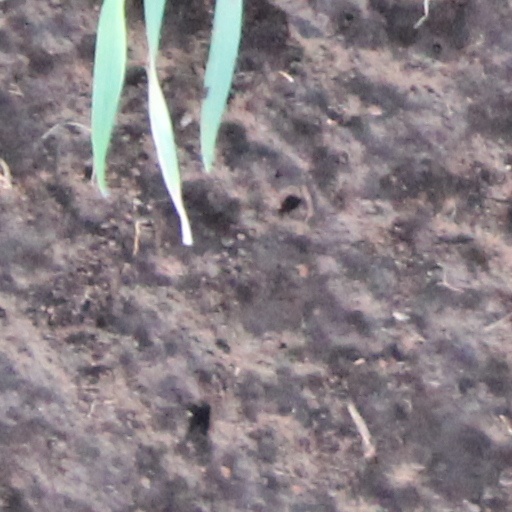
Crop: wheat